Napred

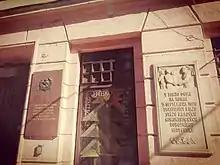
Old puppet theater and memorial plaques of the first socialist association Napred (1902 - 1918) and the founding congress of the Union of Young Communist Workers of Slovakia (1920) in Dunajská street, Bratislava

The Workers Educational Society "Napred" was a socialist organization founded in Slovakia in February 1869. It was under the direct influence of a similar organization in Vienna. "Napred" represented the first emergence of the socialist movement in Slovakia.